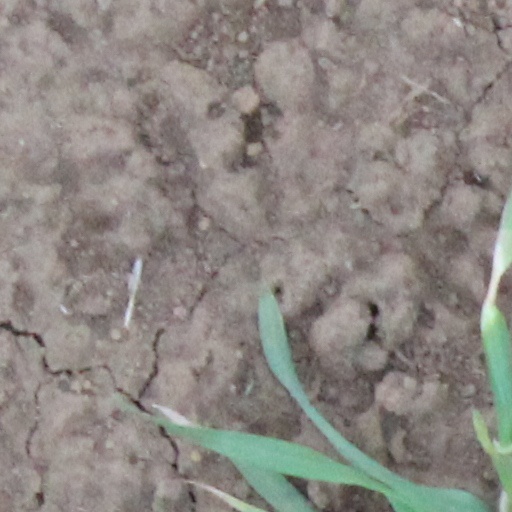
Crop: wheat